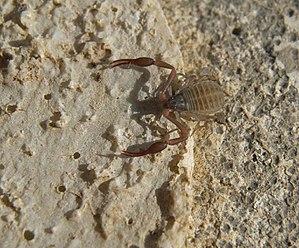
Anchigarypus est un genre de pseudoscorpions de la famille des Garypidae.
Les Garypidae sont une famille de pseudoscorpions.
Anchigarypus japonicus est une espèce de pseudoscorpions de la famille des Garypidae.